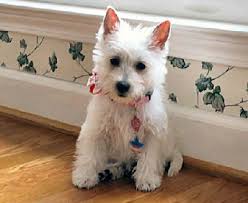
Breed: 209-n000040-West_Highland_white_terrier